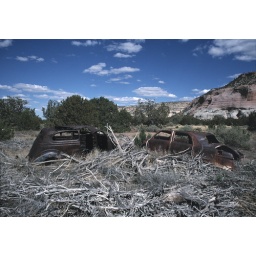
Two rusty cars in a wash in New Mexico